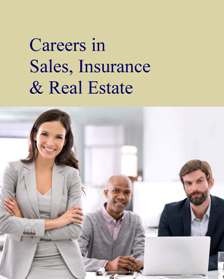
Careers in Sales, Insurance & Real Estate
Highlighting industries that are all on the rise, Careers in Sales, Insurance & Real Estate explores a variety of growing fields to help young adults gain a head start in learning more about the many career opportunities available in real estate, sales, or insurance. Careers in Sales, Insurance & Real Estate highlights over 30 different career paths, including: • Actuary • Advertising Sales • Financial Analyst • Insurance Claims Adjuster • Pharmaceutical Sales • Real Estate Sales • Technical Sales Individual chapters provide real-world insight into these professions, including: A Day in the Life, Work Environment, Education & Training, Earnings & Advancement, Employment Outlook, Networking Contacts, Areas with the Highest Employment Levels, alongside Conversations with Real Professionals.
Brand: Salem Press
Category: Arts & Entertainment > Hobbies & Creative Arts > Musical Instruments > Woodwinds > Bassoons > Heckel Bassoons